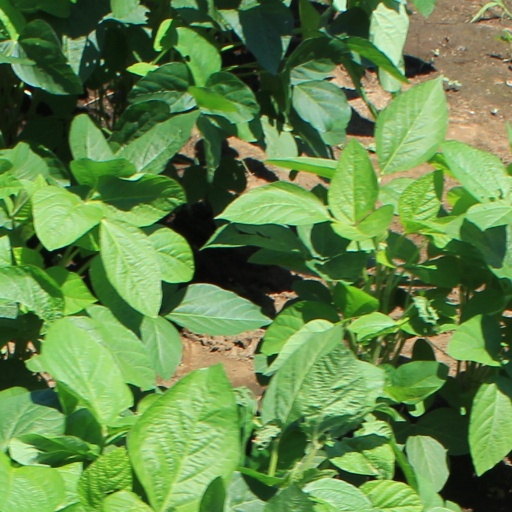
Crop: soybean